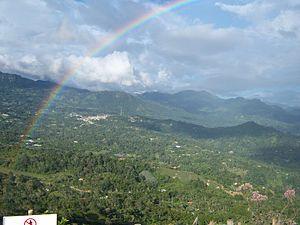
Cachipay est une ville colombienne dans le département de Cundinamarca. Elle a donné son nom à une variété de cactus. Cachipay est également un centre économique dans le marché des fleurs colombiennes, qui sont exportées en majorité vers les États-Unis